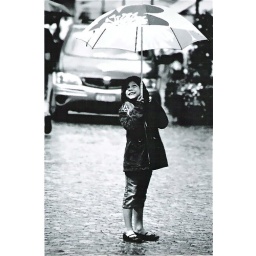
Little girl standing in the rain in Switzerland